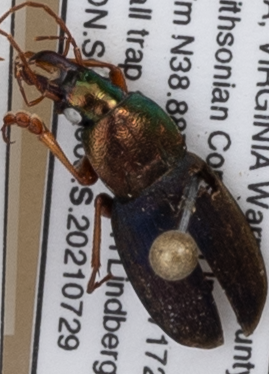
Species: Chlaenius emarginatus
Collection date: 2021-07-29
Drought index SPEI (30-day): -0.54
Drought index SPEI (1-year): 0.32
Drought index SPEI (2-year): -0.24